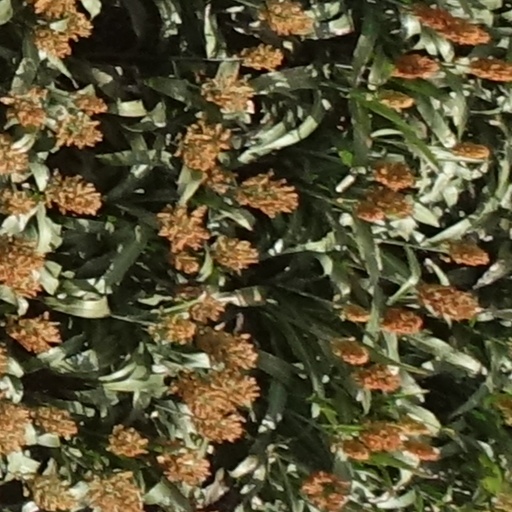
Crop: sorghum